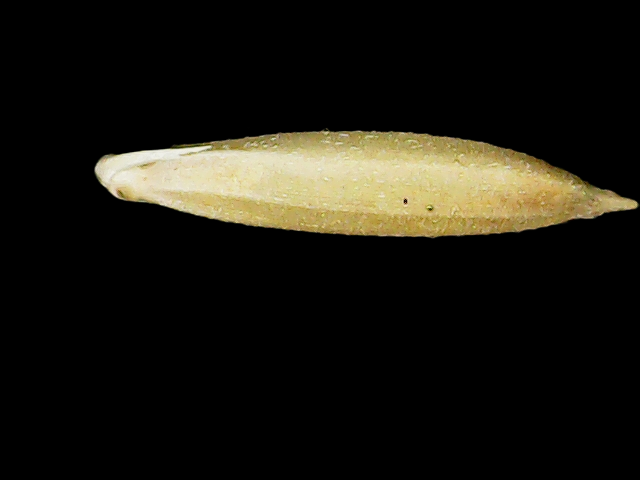
Rice variety: Binadhan25